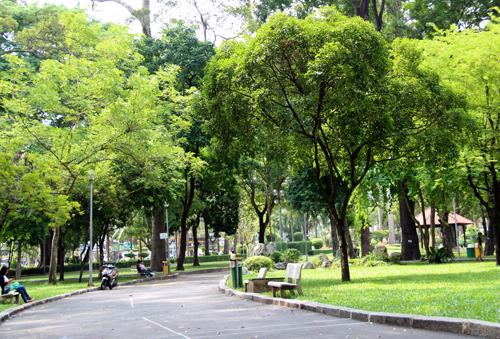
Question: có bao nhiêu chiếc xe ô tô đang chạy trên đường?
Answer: không có chiếc nào cả